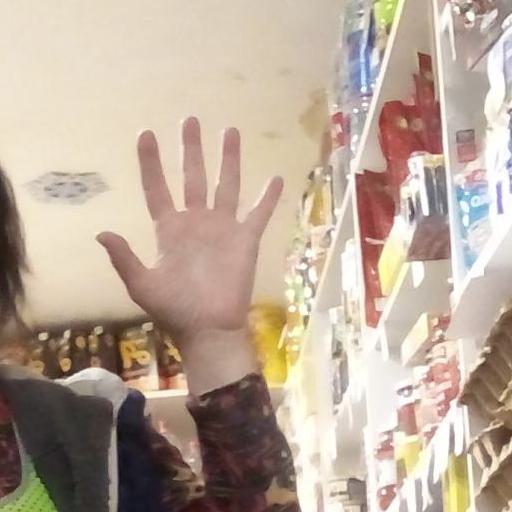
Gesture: palm